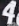
Number: 4